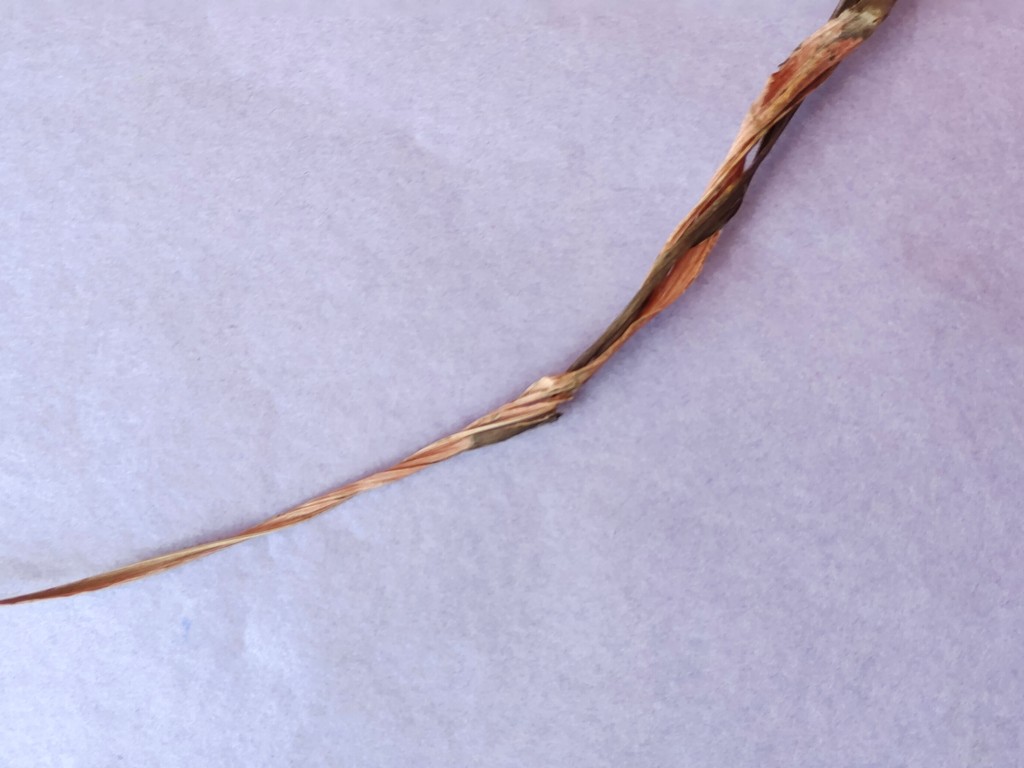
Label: Dried